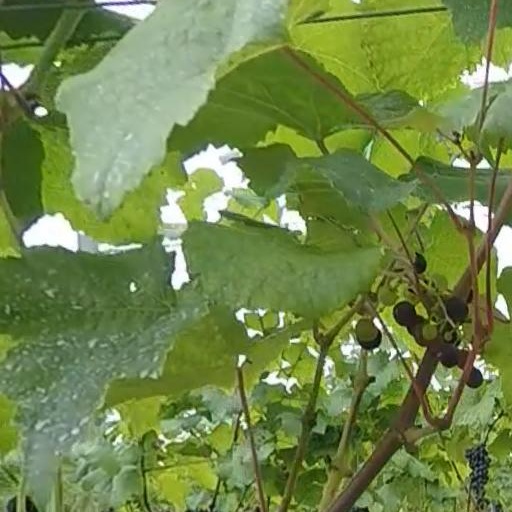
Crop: grape